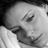
Emotion: sad